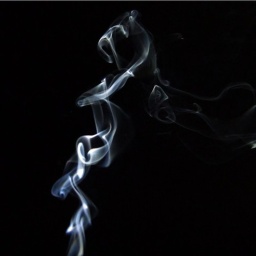
Incense smoke against a black sky